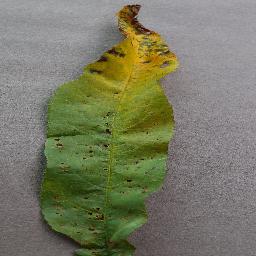
Label: Peach___Bacterial_spot